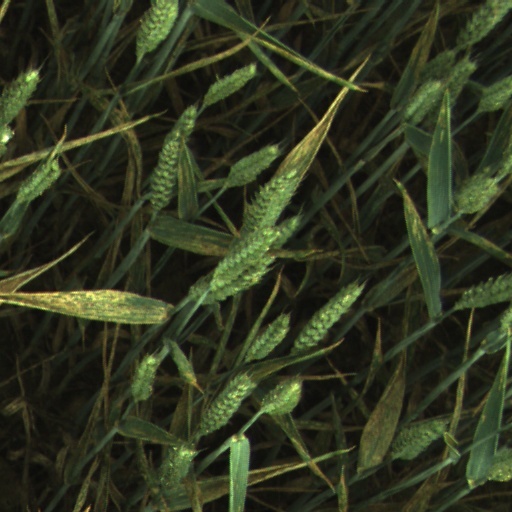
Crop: wheat